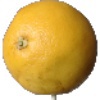
Label: Grapefruit White 1